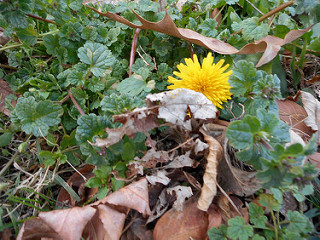
Flower: dandelion